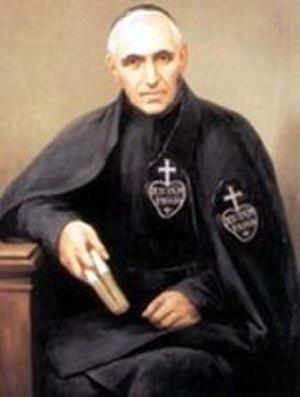
Cesare Silvestrelli en religion Bernard-Marie de Jésus est un prêtre passioniste vu comme le second fondateur de l'institut. Il est béatifié par le pape Jean-Paul II en 1988.
Cette liste de saints concerne les saints, bienheureux, et vénérables reconnus comme tels par l'Église catholique, ayant vécu au XXᵉ siècle. Sur cette période, l'Église a donné comme modèles évangéliques 152 saints et 2 038 bienheureux.